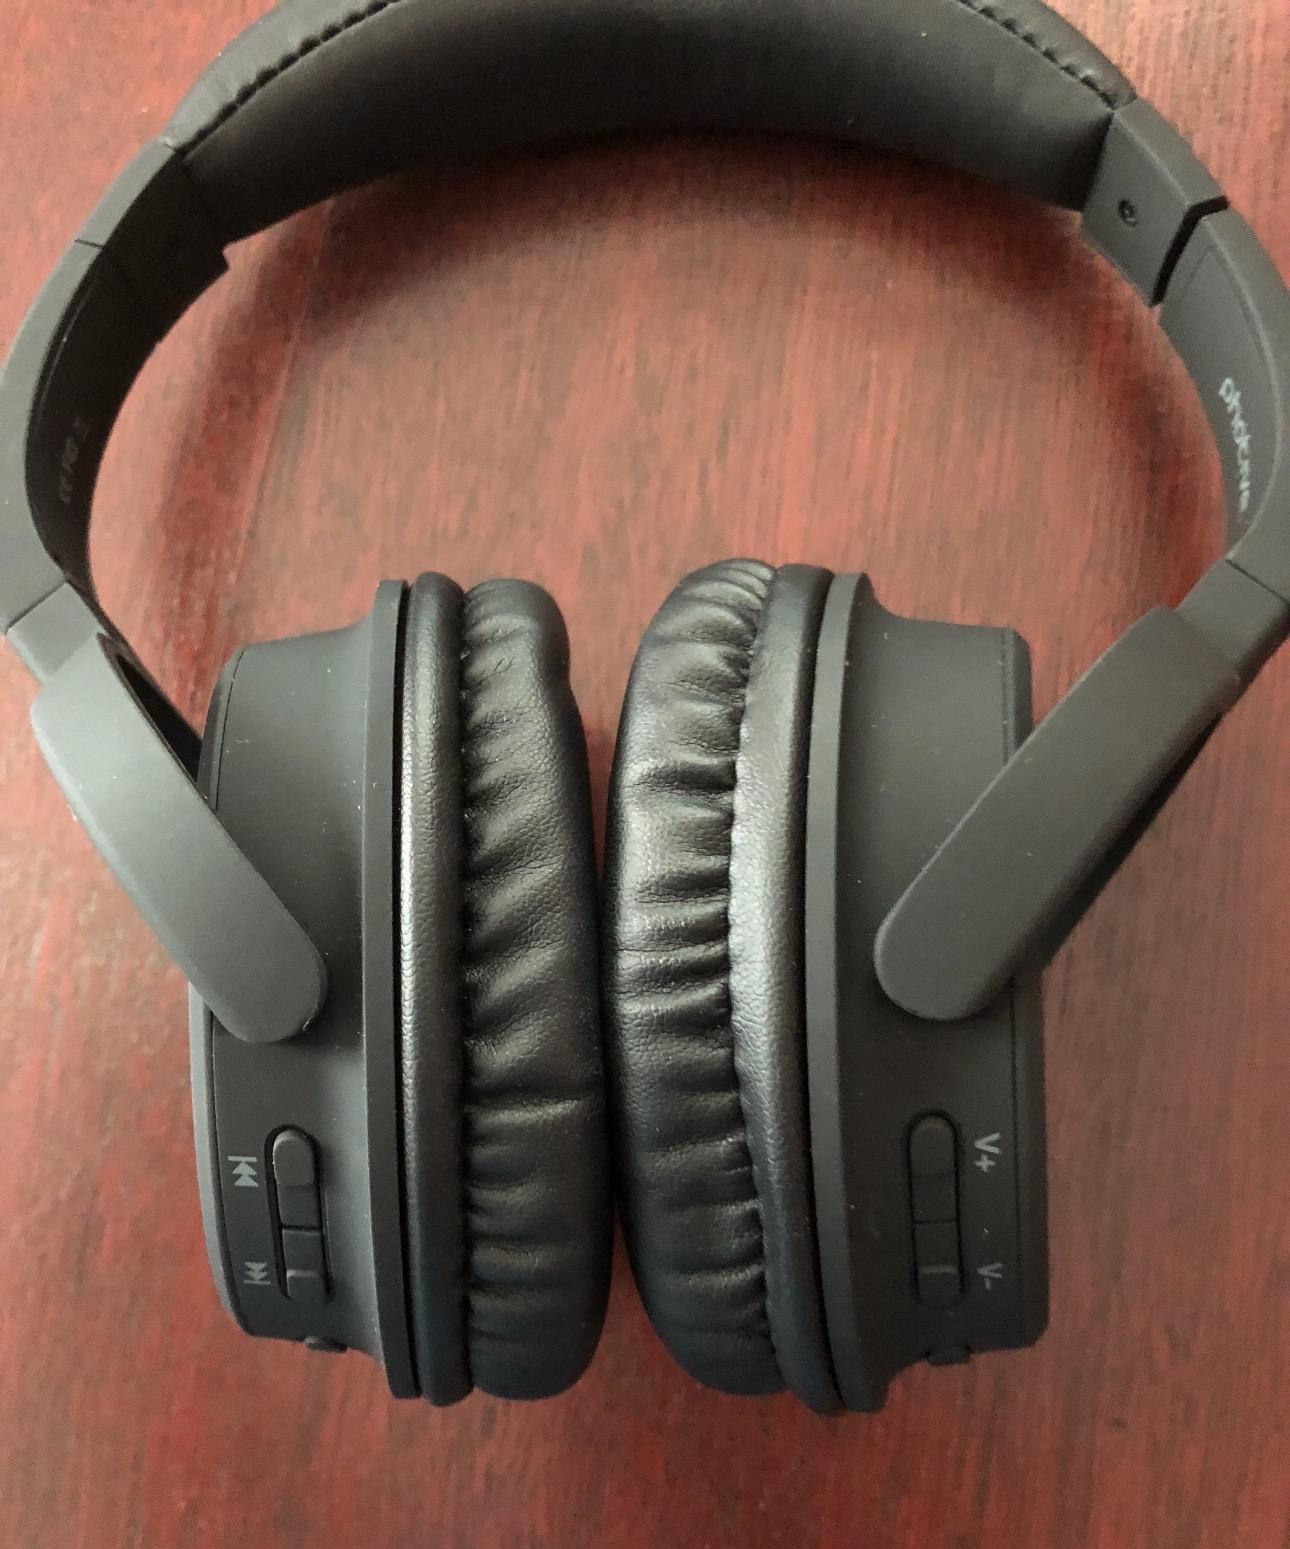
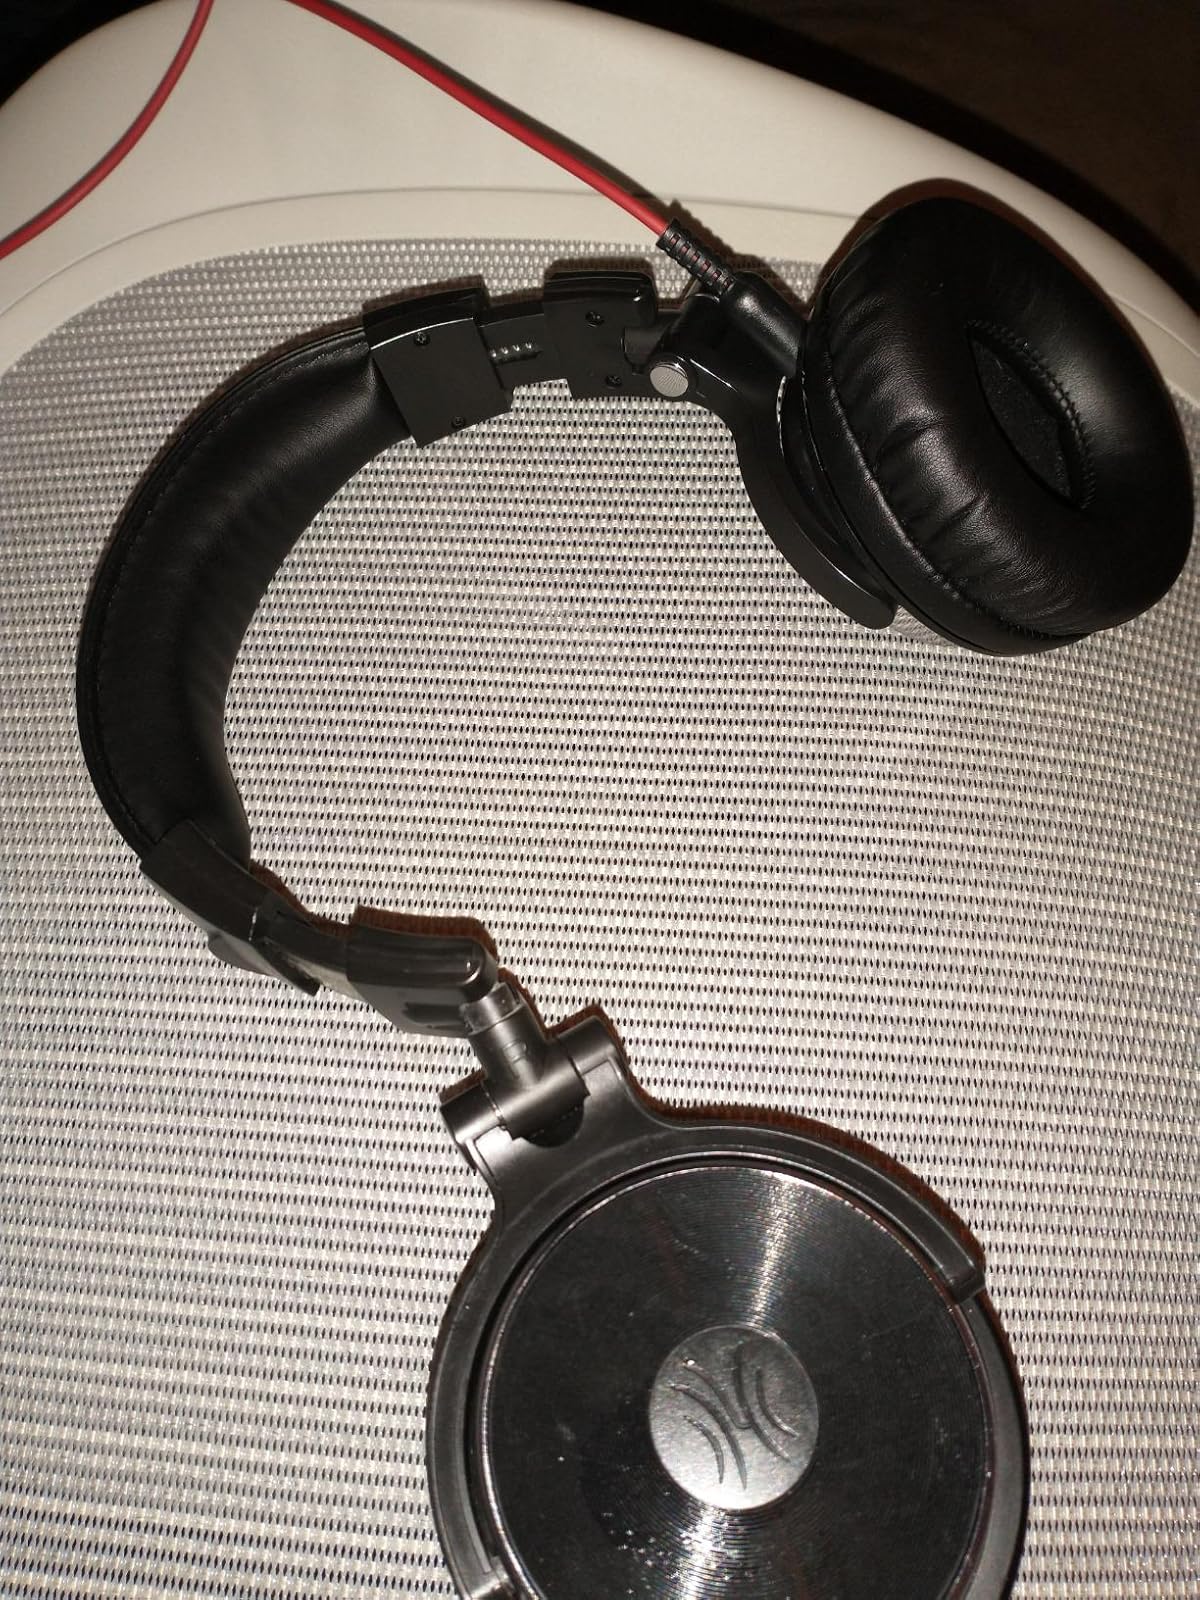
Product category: headphones
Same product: no